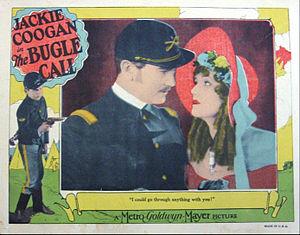
The Bugle Call est un film américain réalisé par Edward Sedgwick et sorti en 1927.